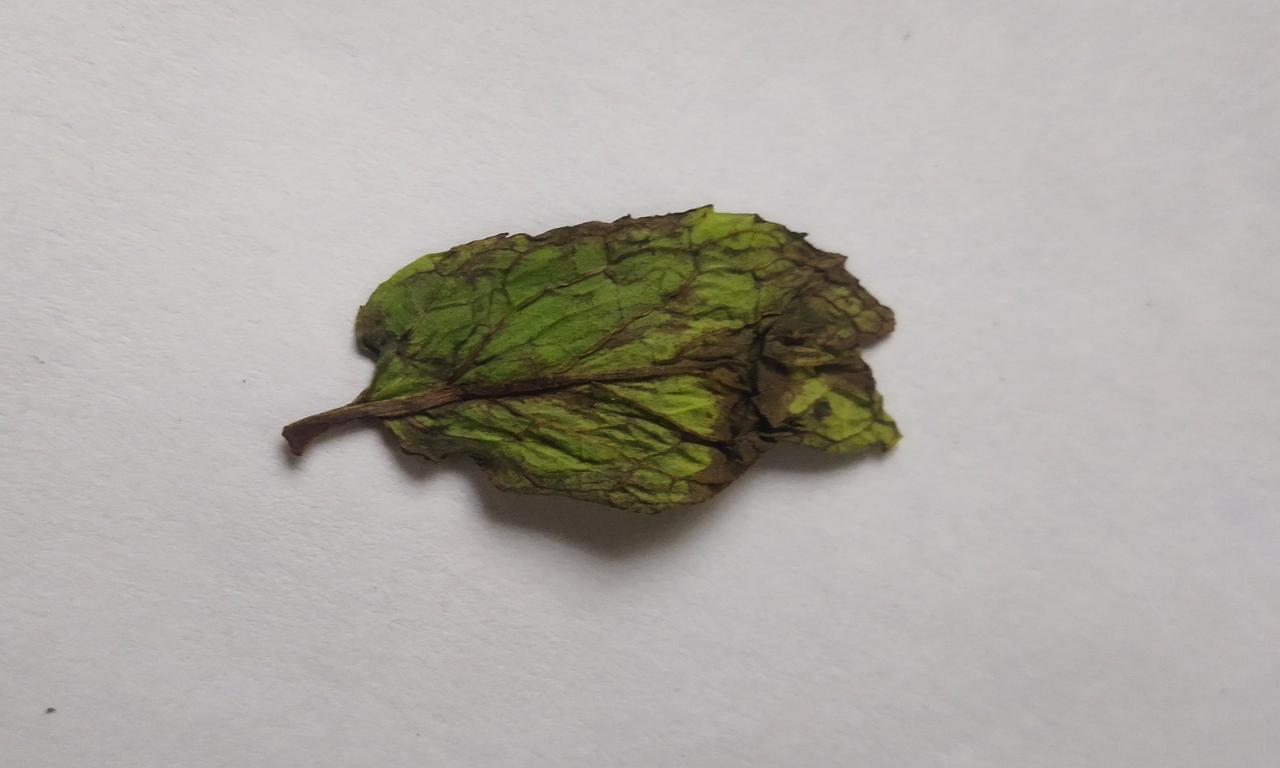
Label: Spoiled